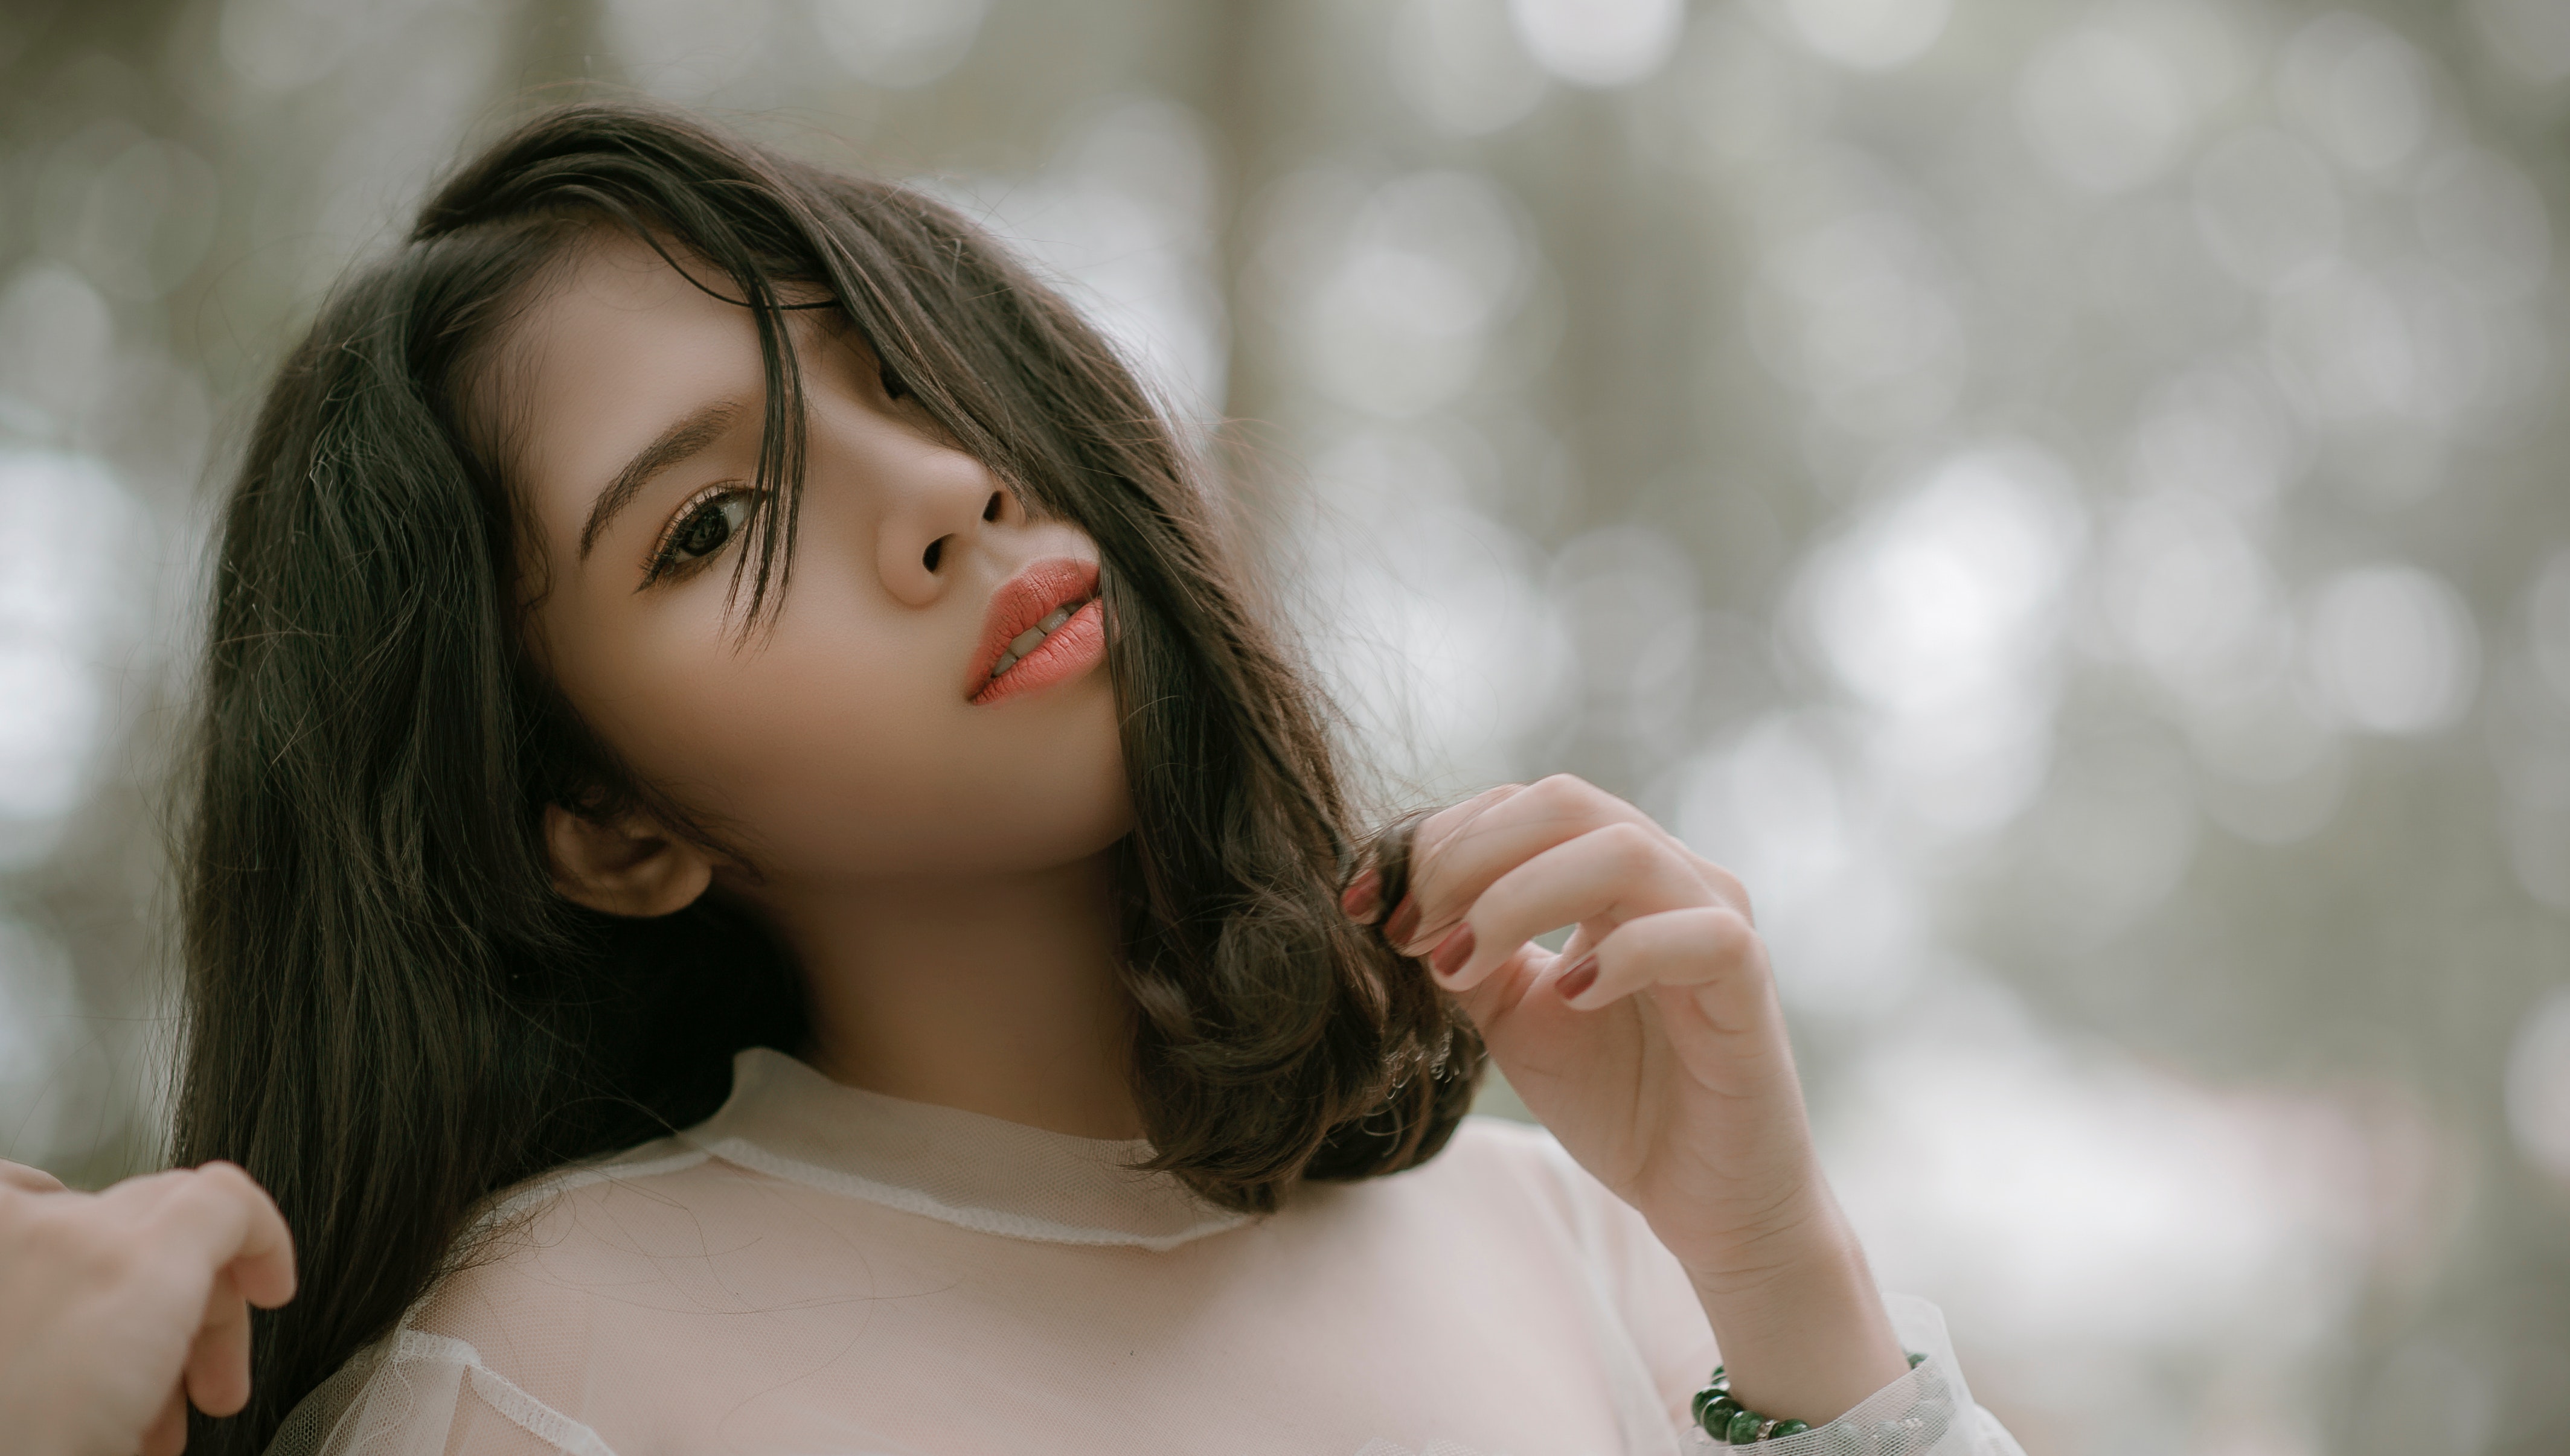
hair, face, skin, beauty, lip, hairstyle, long hair, eye, nose, shoulder, brown hair, chin, cheek, photography, tree, joint, close up, blond, model, hand, portrait photography, sunlight, child, smile, neck, photo shoot, plant, daydream, black hair, portrait, eyelash, flash photography, layered hair